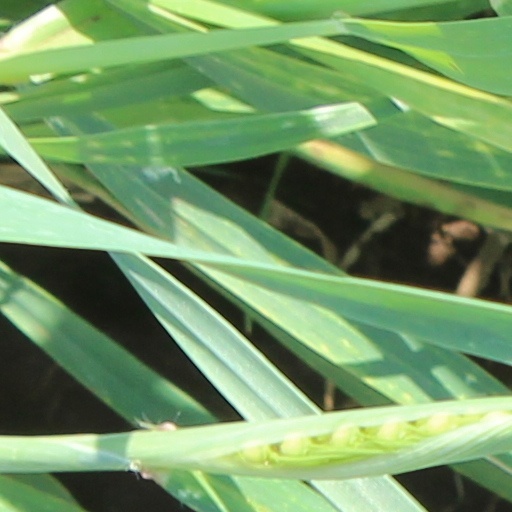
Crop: wheat